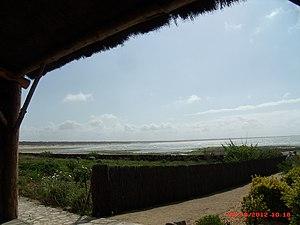
Maison de Georges Clémenceau, Saint-Vincent-sur-Jard (Vendée). Vue sur la plage du Goulet et la mer depuis le kiosque.
La maison de Georges Clemenceau est une maison située au bord de l'océan Atlantique au lieu-dit « Bélesbat » à Saint-Vincent-sur-Jard en Vendée, qui a été la maison de campagne de l'homme politique Georges Clemenceau à la fin de sa vie.